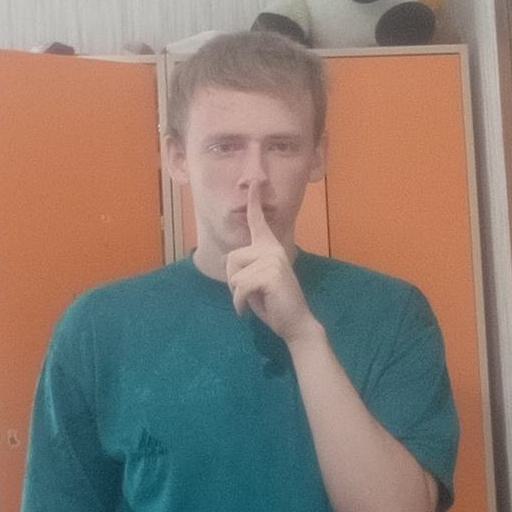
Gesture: mute